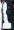
Number: 1